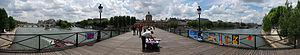
Le pont des Arts, ou passerelle des Arts, est un pont traversant la Seine au centre de Paris.